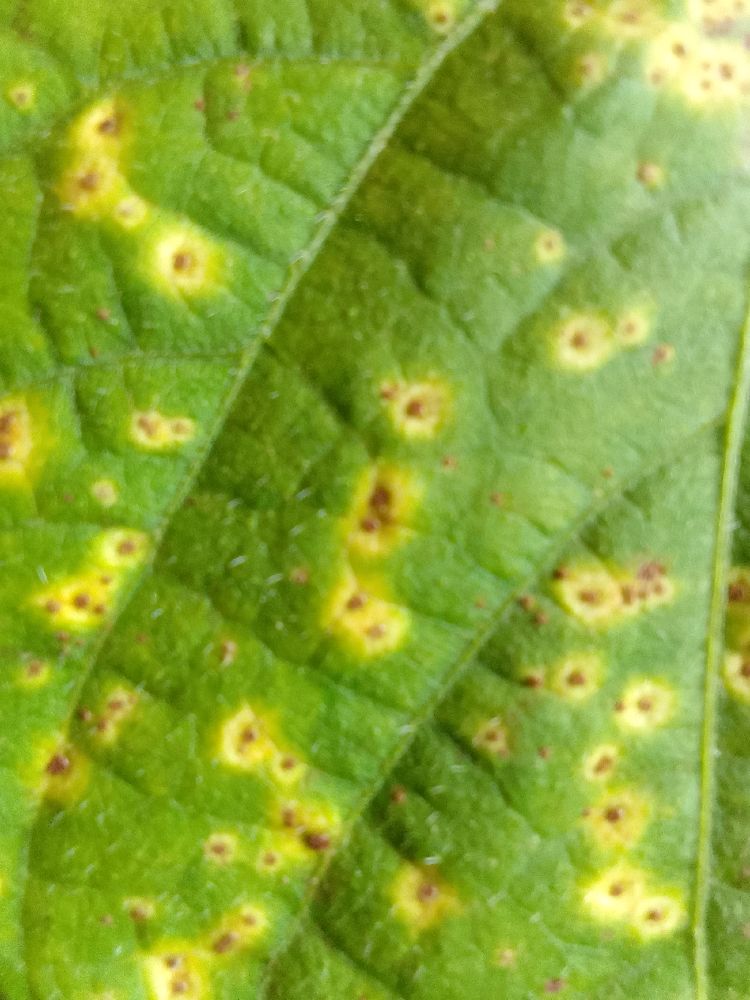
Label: rust